1923 Auckland Rugby League season

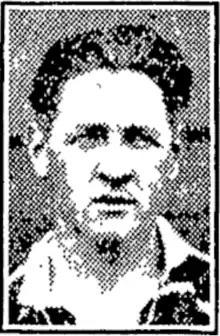
Ivan Littlewood

The championship final drew the largest crowd of the club season with 11,500 in attendance and saw 350 pounds in gate sales. City Rovers won their 3rd consecutive 1st grade title and 6th in their short history.